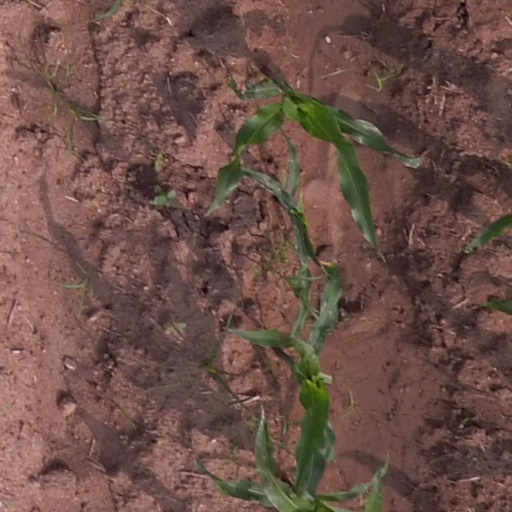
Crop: maize; corn